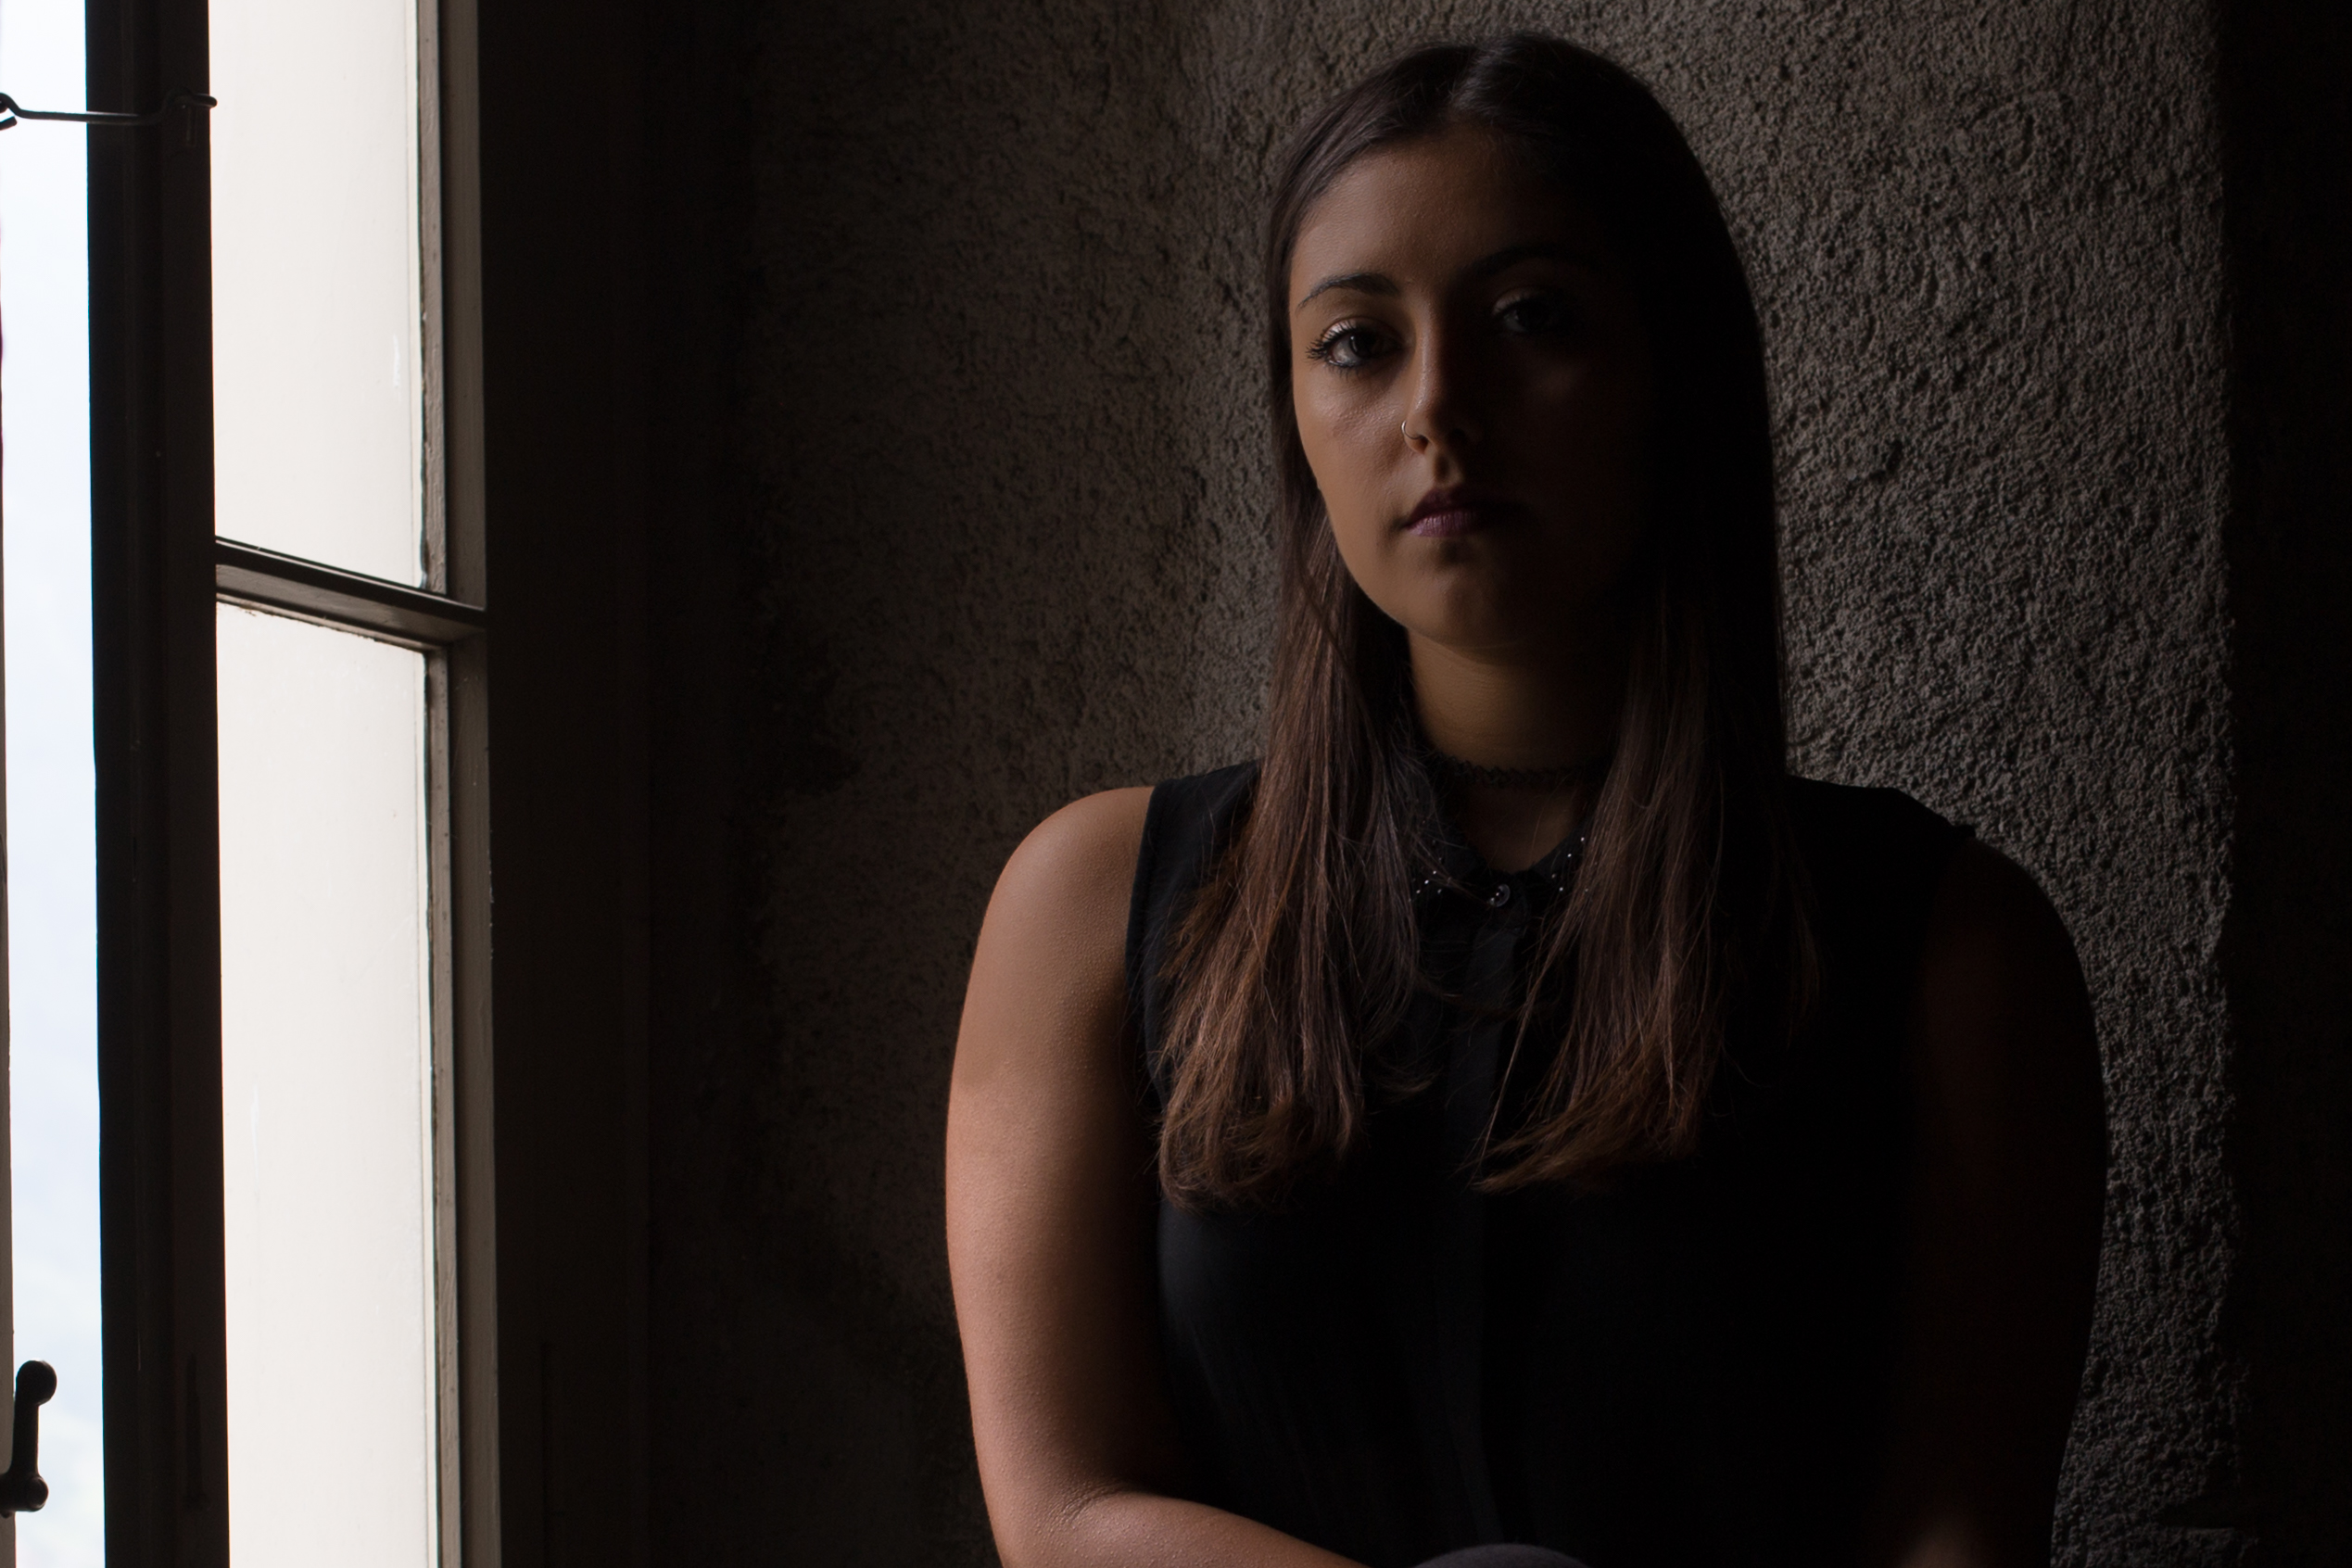
nature, creative, light, girl, woman, white, photography, portrait, model, sitting, canon, darkness, fashion, black, lady, photos, free, 50mm, women, eye, cc, photograph, beauty, commons, freeforcommercialuse, jacober, photoshooting, amazing, portraits, simple, photo shoot, brown hair, naturlicht, womenshooting, portrait photography, human positions, art model